Haas CNC Racing

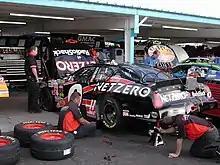
2004 No. 0 NetZero Chevrolet

The No. 0 car, sponsored by NetZero and driven by Jack Sprague, debuted as a Pontiac under Haas in 2003. Sprague opened the season with a career-best 14th-place finish at the Daytona 500, but the team soon began to struggle. After a 40th-place finish at Chicagoland, Sprague was released and replaced by John Andretti, who finished 41st at New Hampshire and 33rd at Pocono, before qualifying 15th and finishing 19th at Watkins Glen. Due to Andretti’s prior commitment with Dale Earnhardt, Inc., Jason Leffler drove the car at the Brickyard 400, finishing 33rd. Although Leffler lost his ride in the No. 2 truck for Ultra Motorsports in the NASCAR Craftsman Truck Series because of that start, Haas soon hired him as the team’s full-time driver.